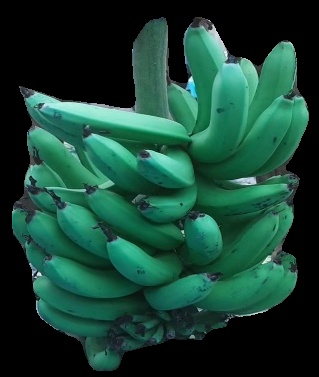
Variety: pachbale
Grade: grade3